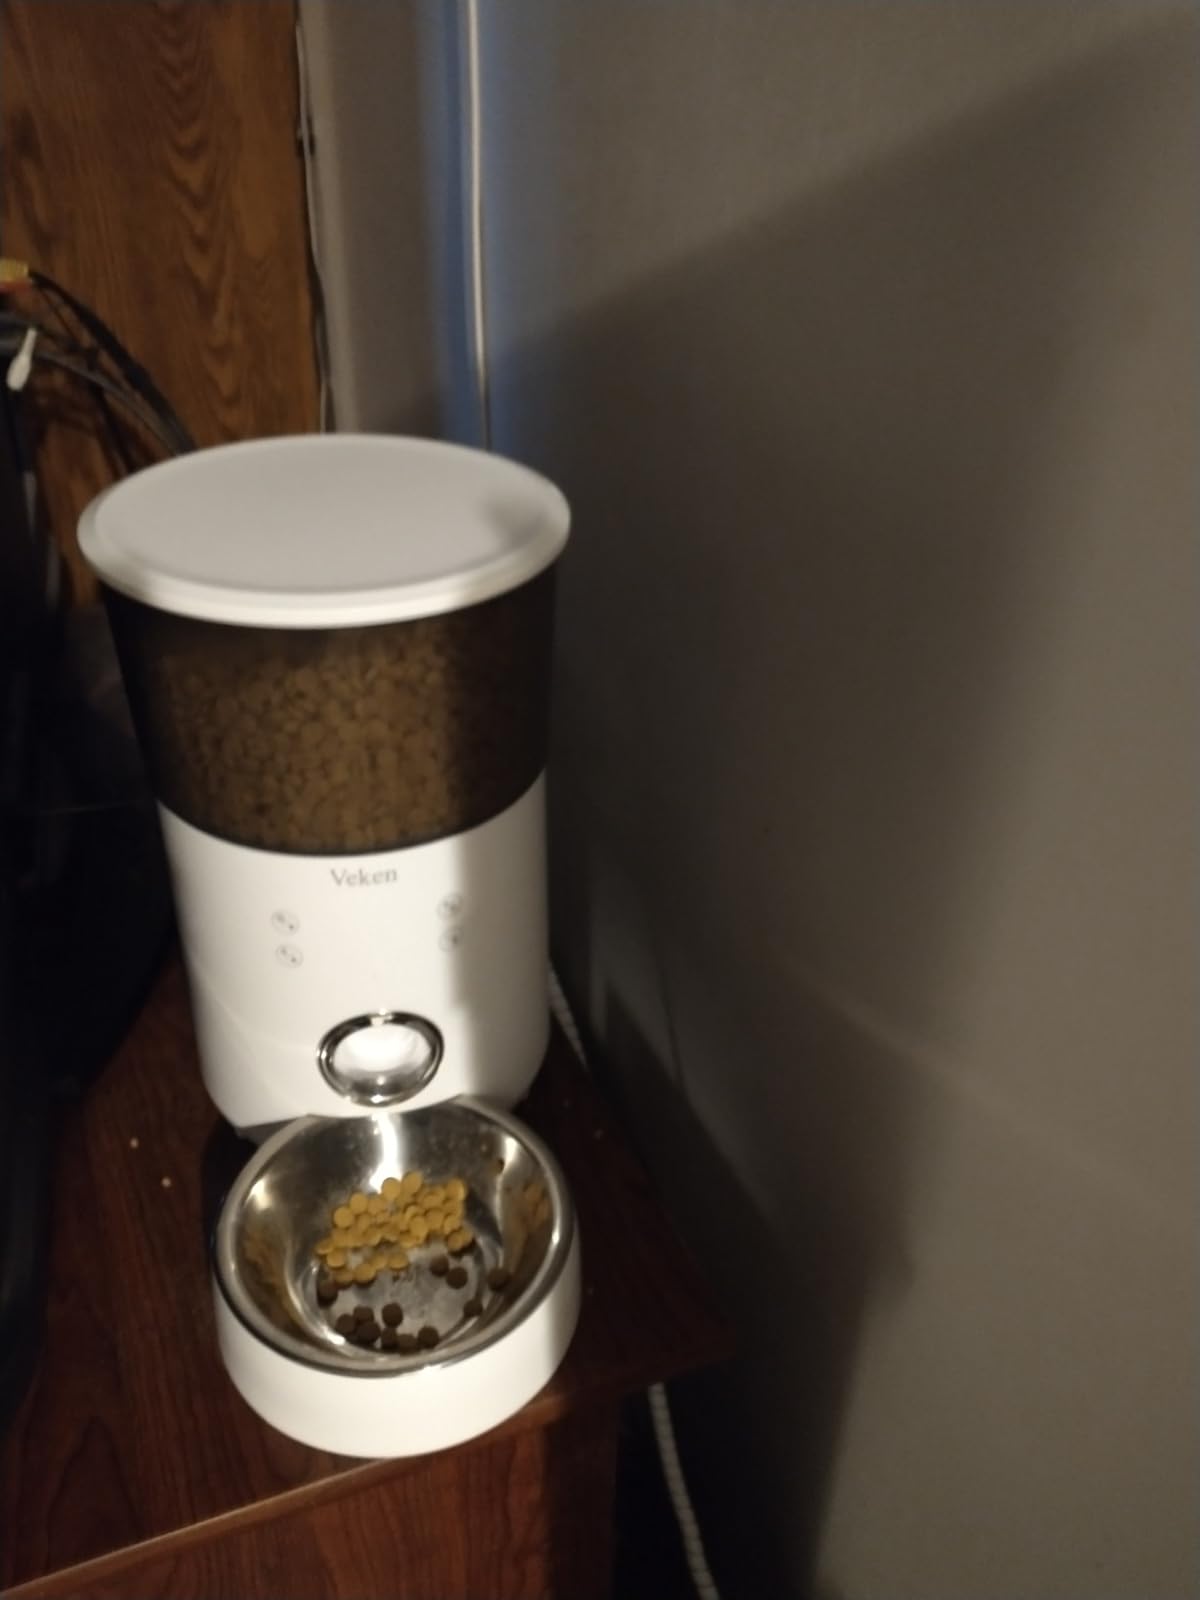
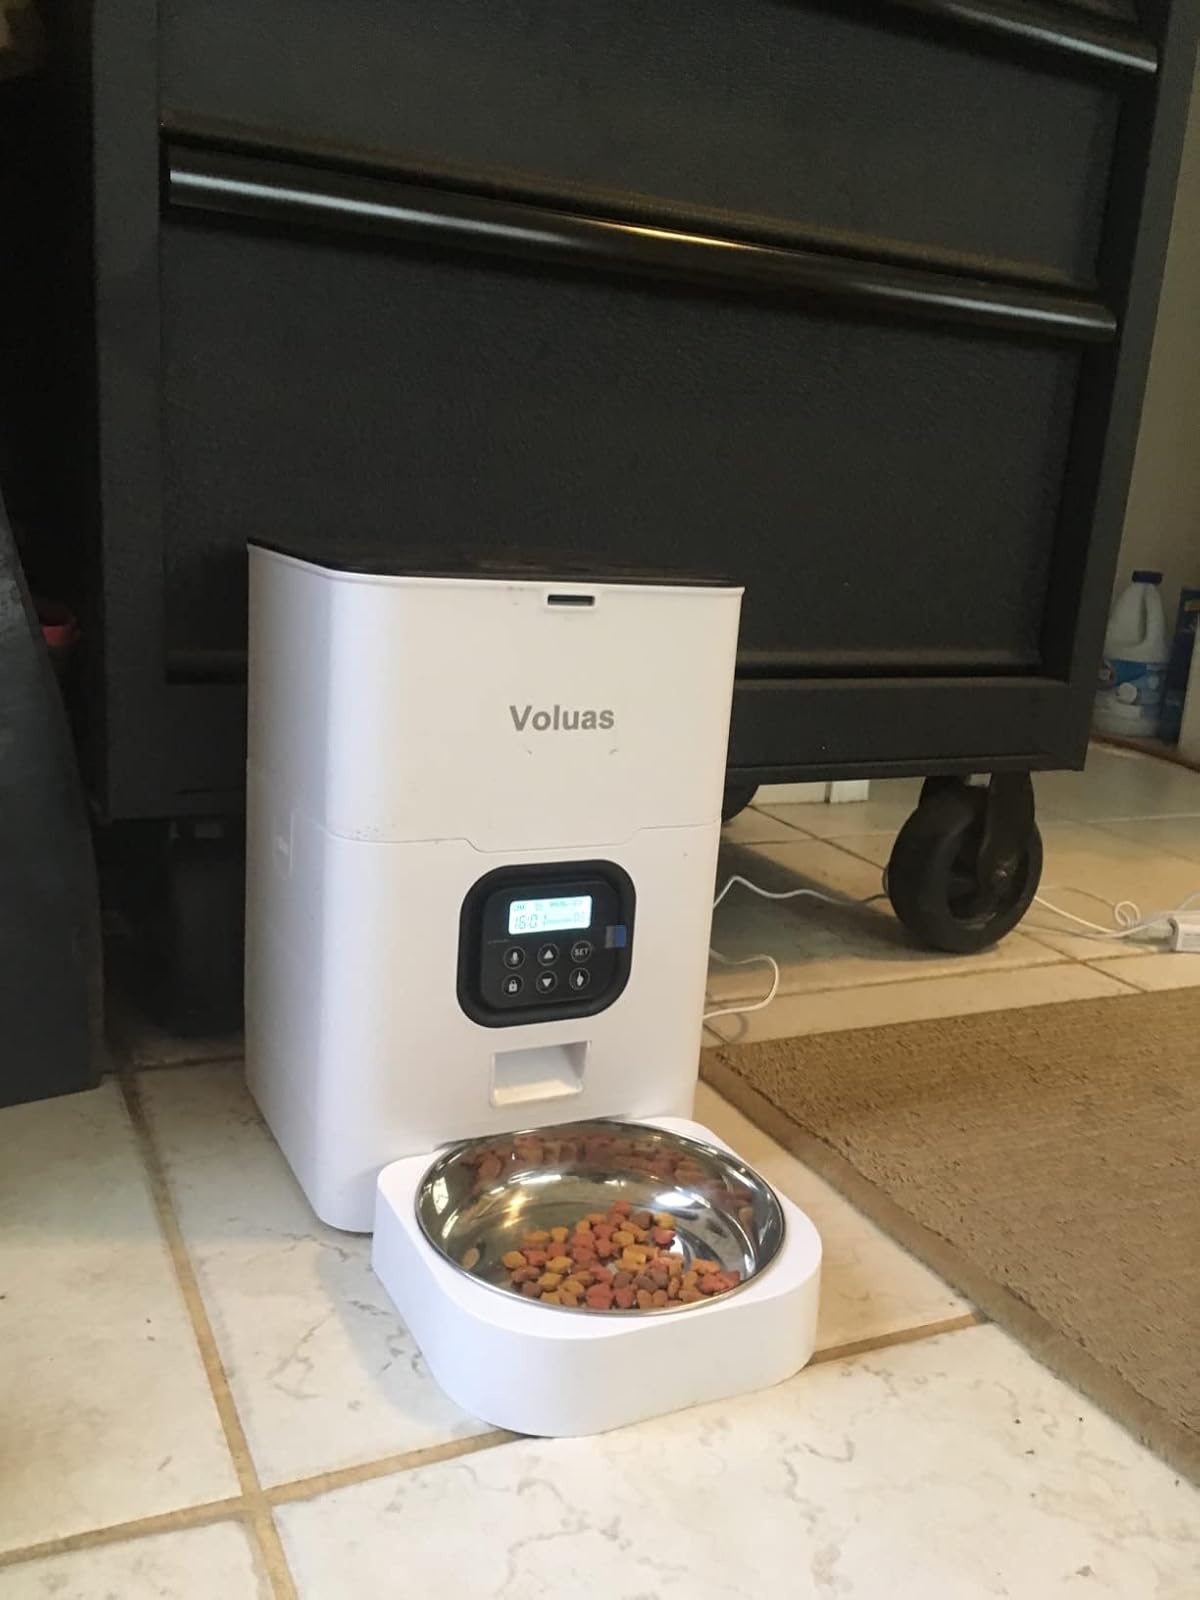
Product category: items_feeder
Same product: no